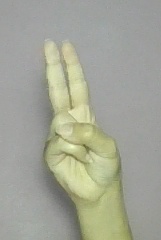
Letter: taa